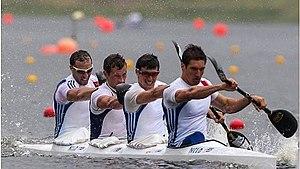
Vincent Lecrubier, né le 20 septembre 1986 à Rennes est un kayakiste Français licencié au club de Saint Grégoire. Il s'entraîne au pôle fédéral de Toulouse, où il est doctorant après avoir été étudiant dans la formation SUPAERO de l'ISAE. Il est membre de l'équipe de France de canoë kayak de course en ligne depuis 2003.